New York Avenue (Washington, D.C.)

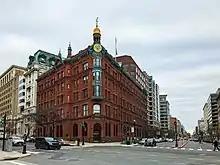
New York Avenue's intersection with 15th Street NW, where the route is interrupted by the Treasury Building and the White House

New York Avenue was planned as one of the original streets in the L'Enfant Plan for Washington, D.C. It was intended to begin at the Potomac River and extend northeast toward the White House, then continue past the Executive Residence northeast to the city's boundary with Maryland. The portion of the street southwest of the White House was to give the President of the United States an uninterrupted view of the Potomac River. Construction on the State, War, and Navy Building from 1871 to 1888 blocked this view, and it remains blocked to this day. It extended to the grounds of the U.S. Naval Observatory, but the construction of Rawlins Park in 1873 destroyed a block of New York Avenue between 18th and 19th Streets NW.